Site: brandenburg
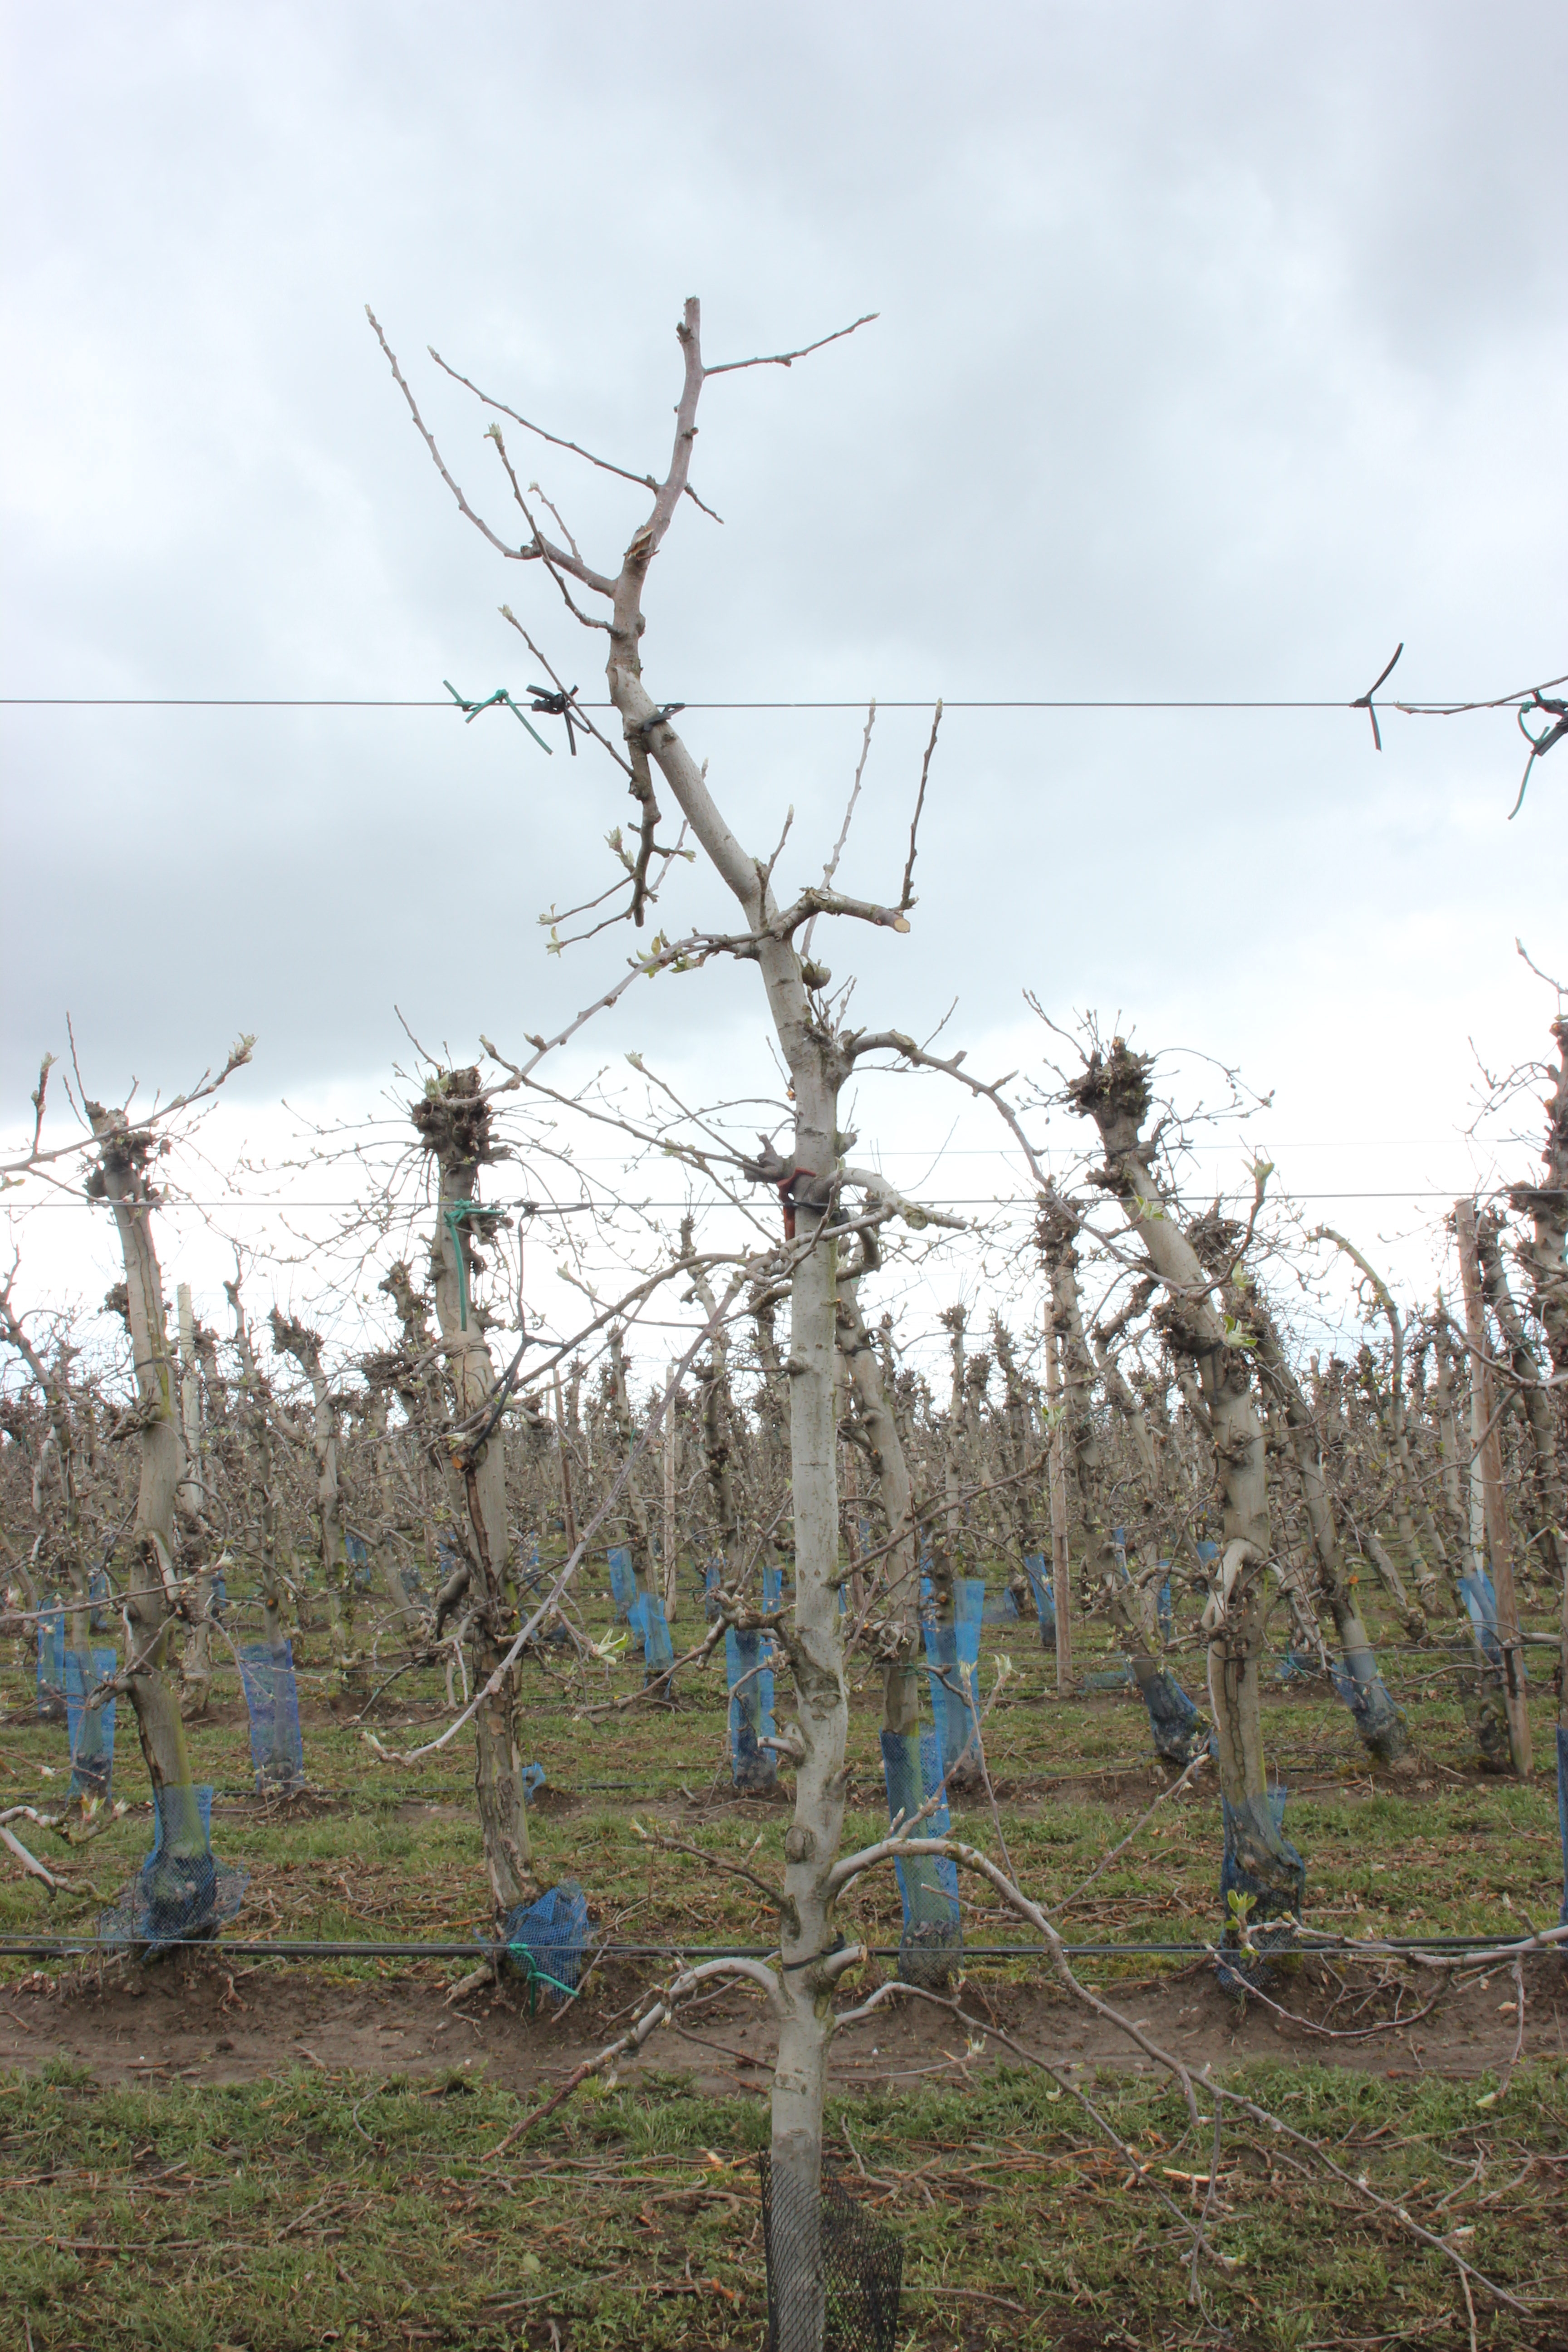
Growth stage (BBCH 55): Inflorescence emergence